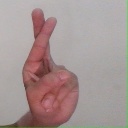
अक्षर: र